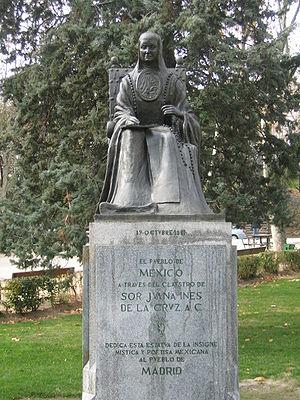
Juana Inés de Asbaje y Ramírez de Santillana, connue sous le nom de sœur Juana Inés de la Cruz ou Jeanne-Agnès de la Croix, née selon les sources le 2 décembre 1648 ou le 12 novembre 1651 à San Miguel Nepantla et morte le 17 avril 1695 à Mexico, est une religieuse catholique, poétesse et dramaturge de la Nouvelle-Espagne.